Lake Atalanta

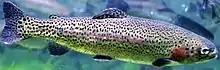
Rainbow trout are stocked in the winter months at Lake Atalanta, Arkansas.

Lake Atalanta was constructed in 1936-1938 as a public works project of the Works Progress Administration, a New Deal-era agency. For the first ten years of its existence, the area around Lake Atalanta was undeveloped, and used primarily for fishing. In 1948 and 1949, a swimming pool, miniature golf course, roller skating rink, and restaurant were constructed. In the mid-1950s, Lake Atalanta became a water source for the city with the construction of a water treatment plant. During a drought in the 1960s, the lake nearly dried up, and was refilled by pumping water from nearby Beaver Lake. In 1970, Beaver Lake replaced Lake Atalanta as the city's water source.